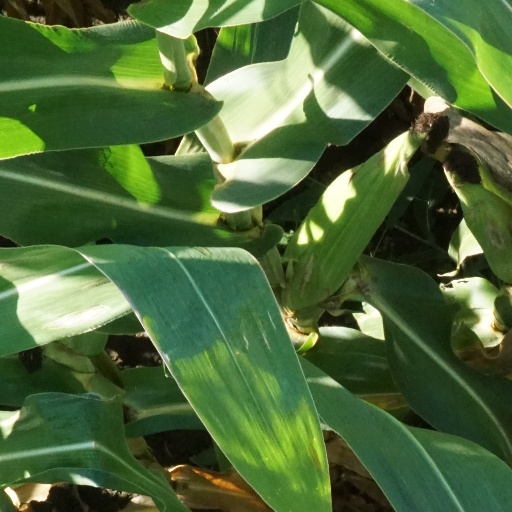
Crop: maize; corn